Broughton Street

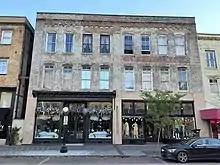
Edward & Robert Lovell Building, 318–320 West Broughton Street

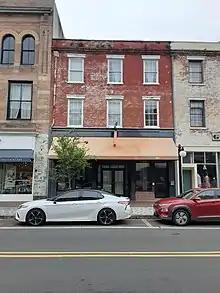
108 West Broughton Street, the western end of the Alexander Smets Range

Below is a selection of notable buildings and structures on Broughton Street, all in Savannah's Historic District. From west to east: